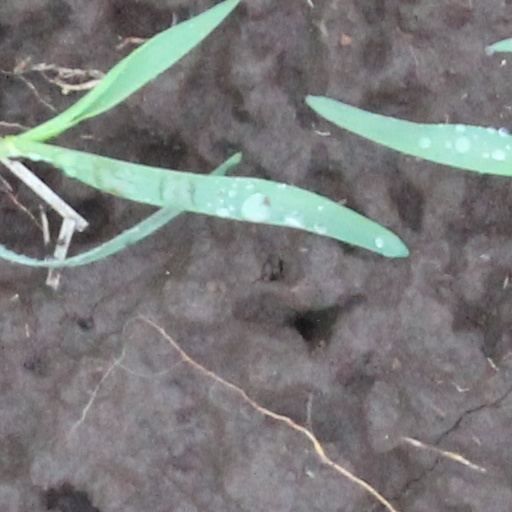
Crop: wheat